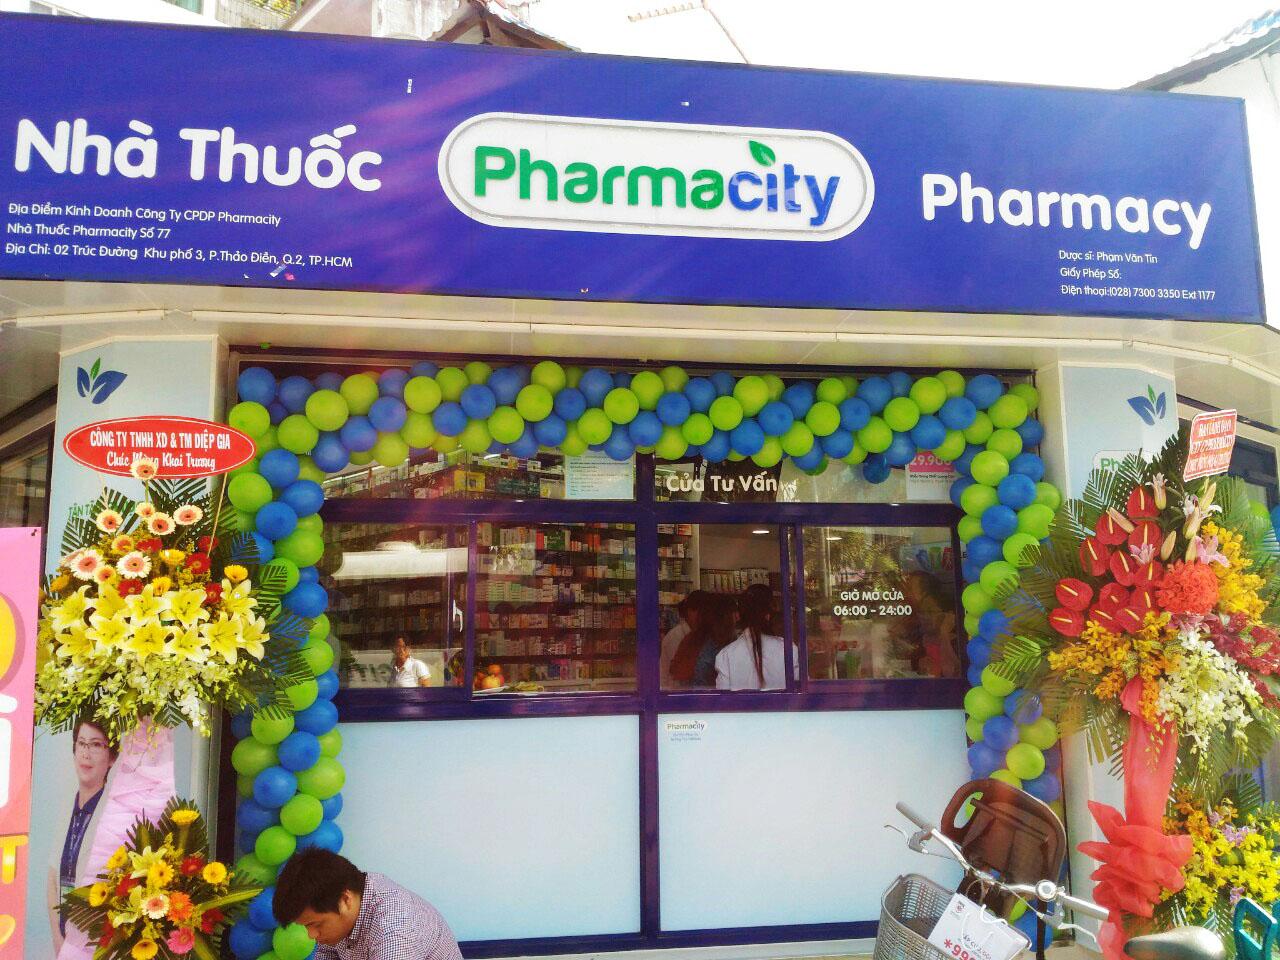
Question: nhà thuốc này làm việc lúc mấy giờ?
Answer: nhà thuốc này làm việc lúc 6: 00 - 24: 00